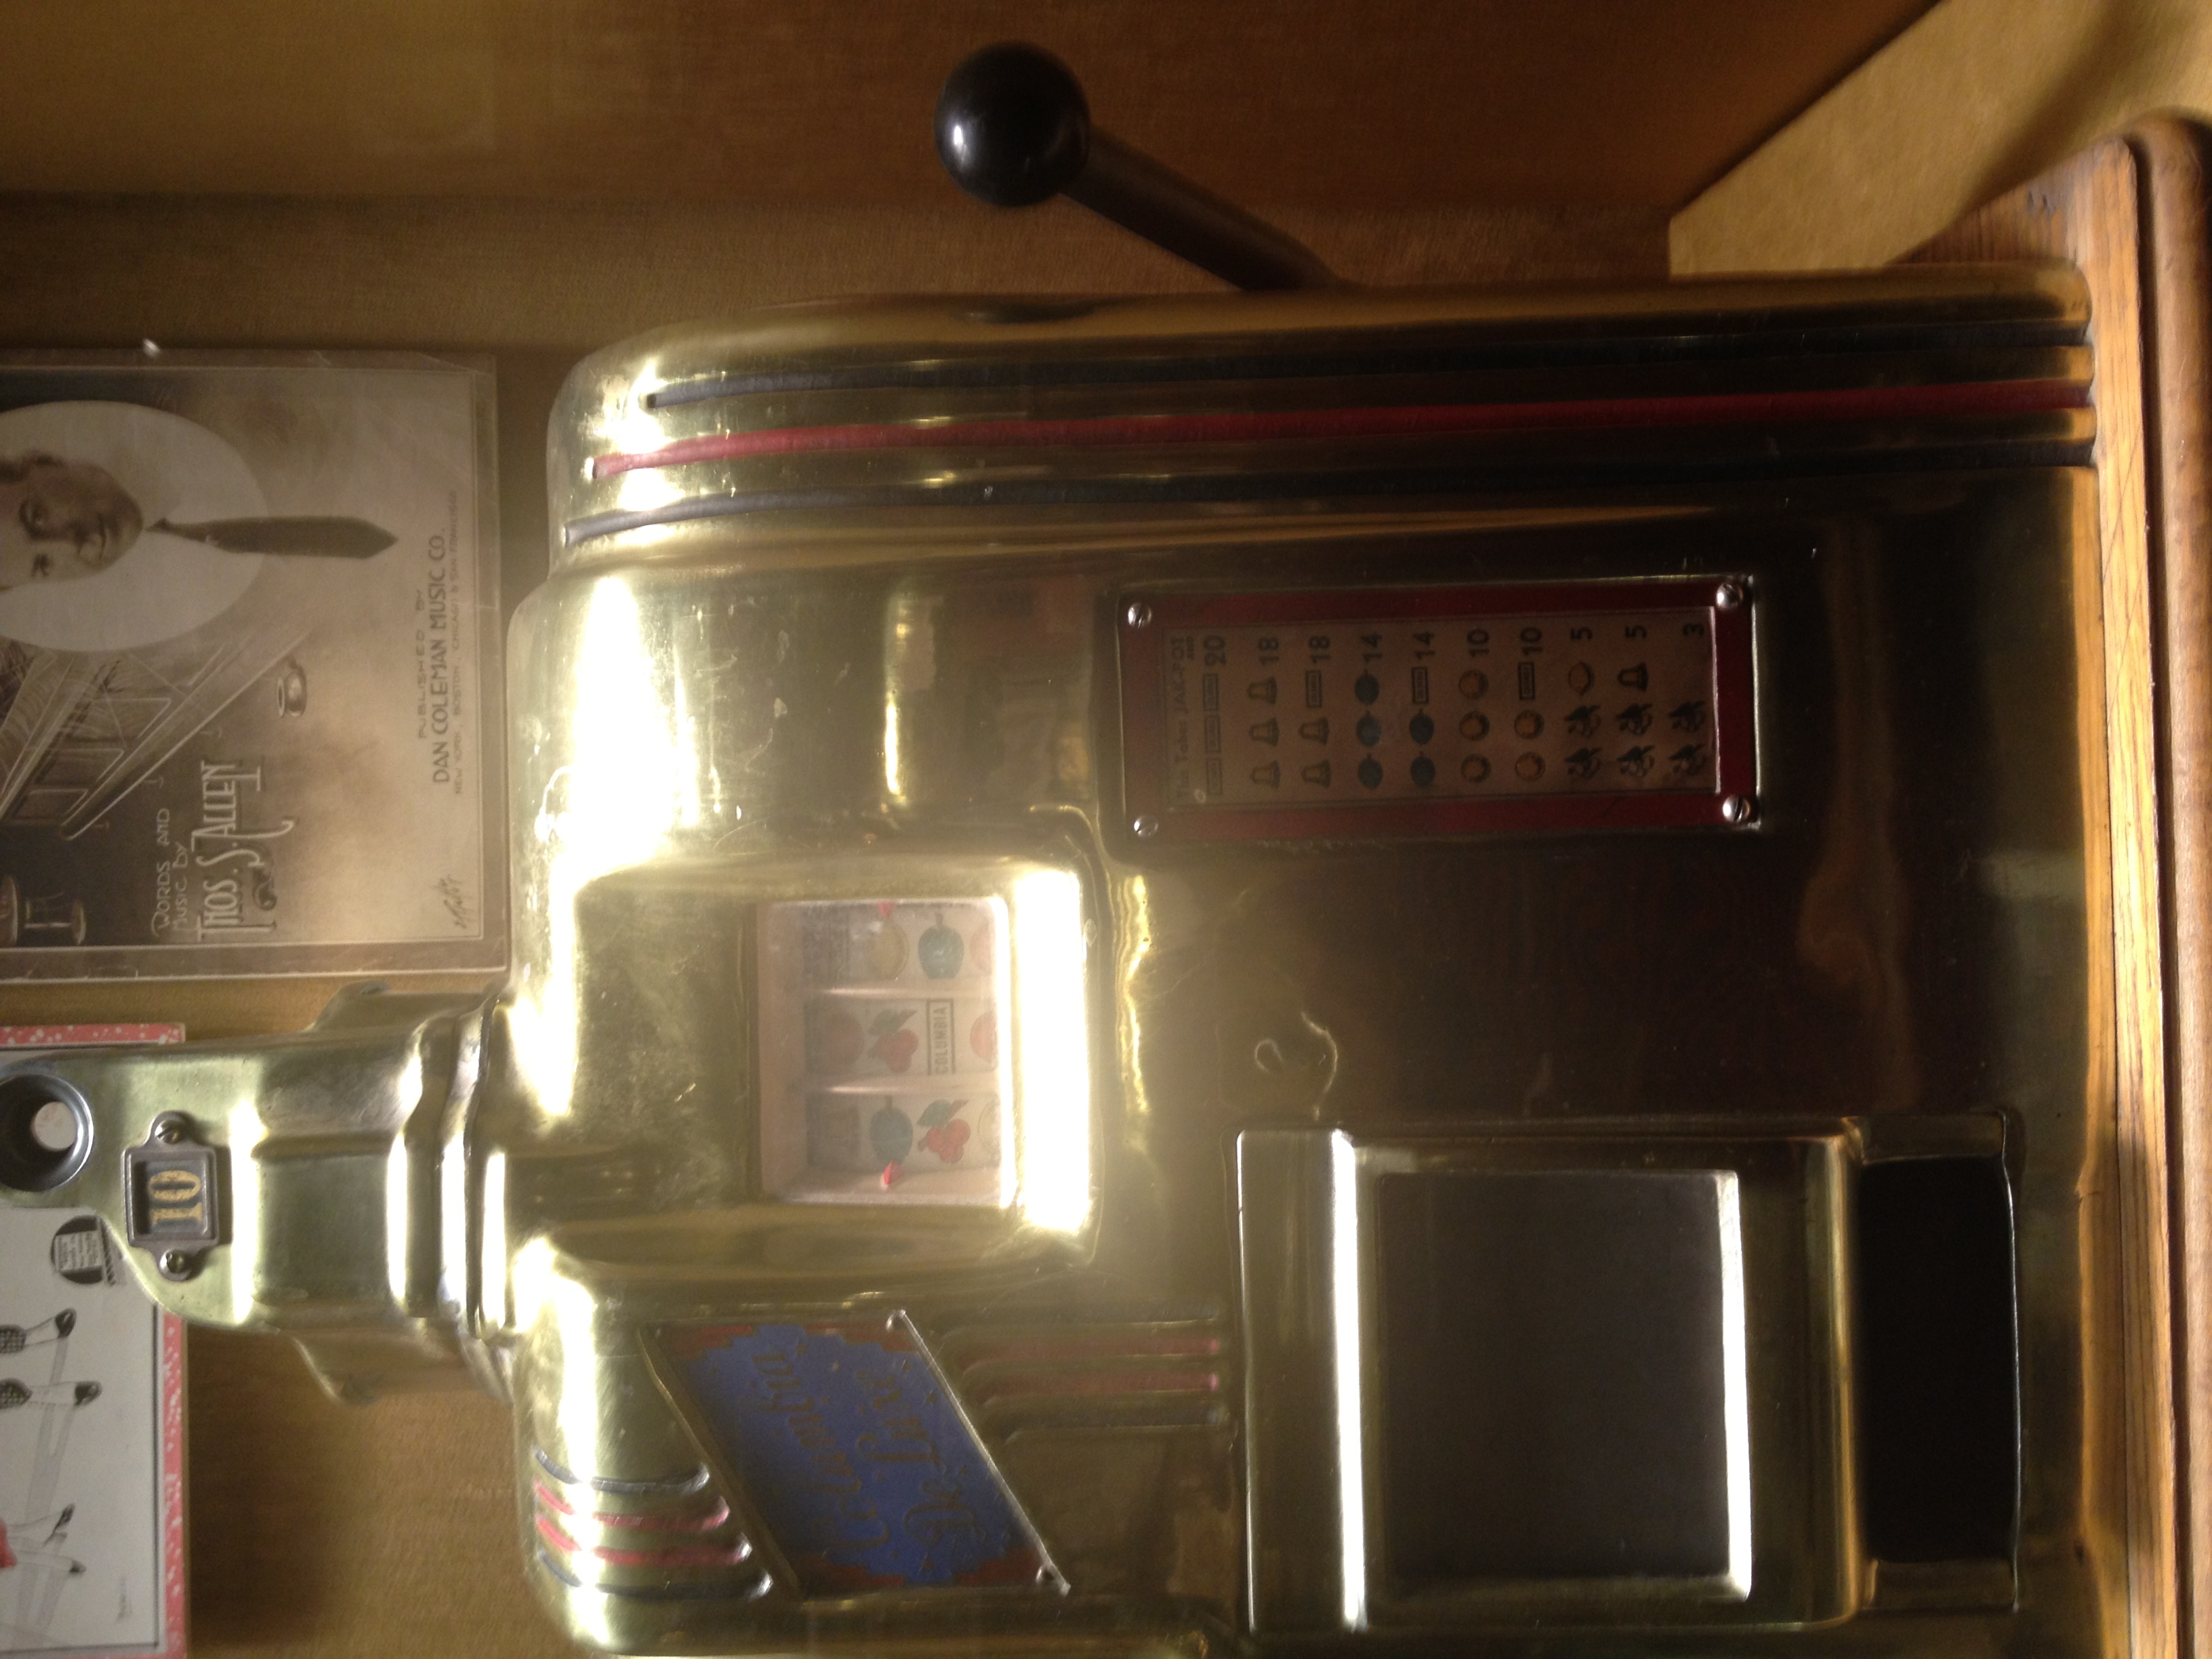
machine, lighting